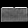
Label: Bag